Harry Truman Pratt Sr.

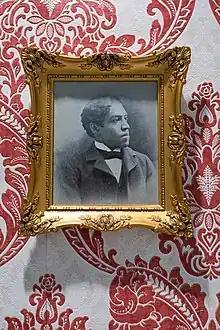
Portrait in the 2019 exhibition "Blackives: A Celebration of Black History at MICA"

Harry Truman Pratt Sr. (October 17, 1873 – September 8, 1945) was an American educator, artist, publisher, businessman, and civic leader. He was the first African American graduate of the Maryland Institute of Art and Design, currently the Maryland Institute College of Art, in 1895.